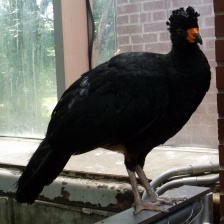
Species: WATTLED CURASSOW
Scientific name: CRAX GLOBULOSA